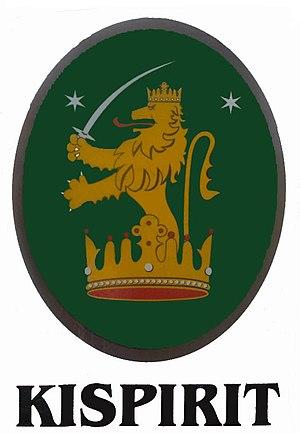
Kispirit est un village et une commune du comitat de Veszprém en Hongrie.